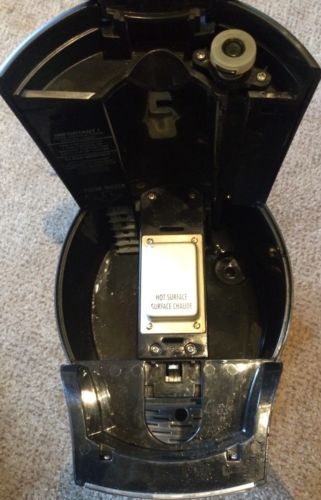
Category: coffee maker